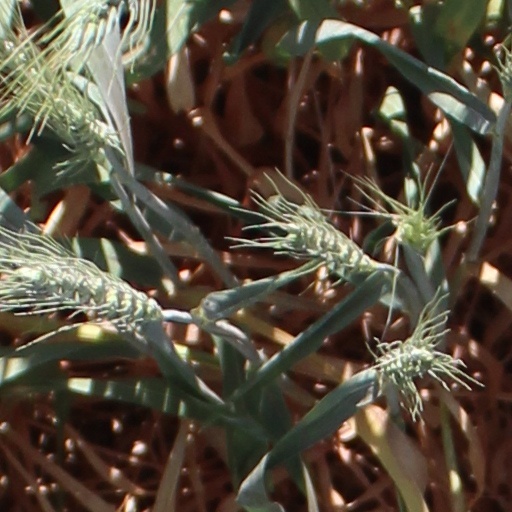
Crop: wheat